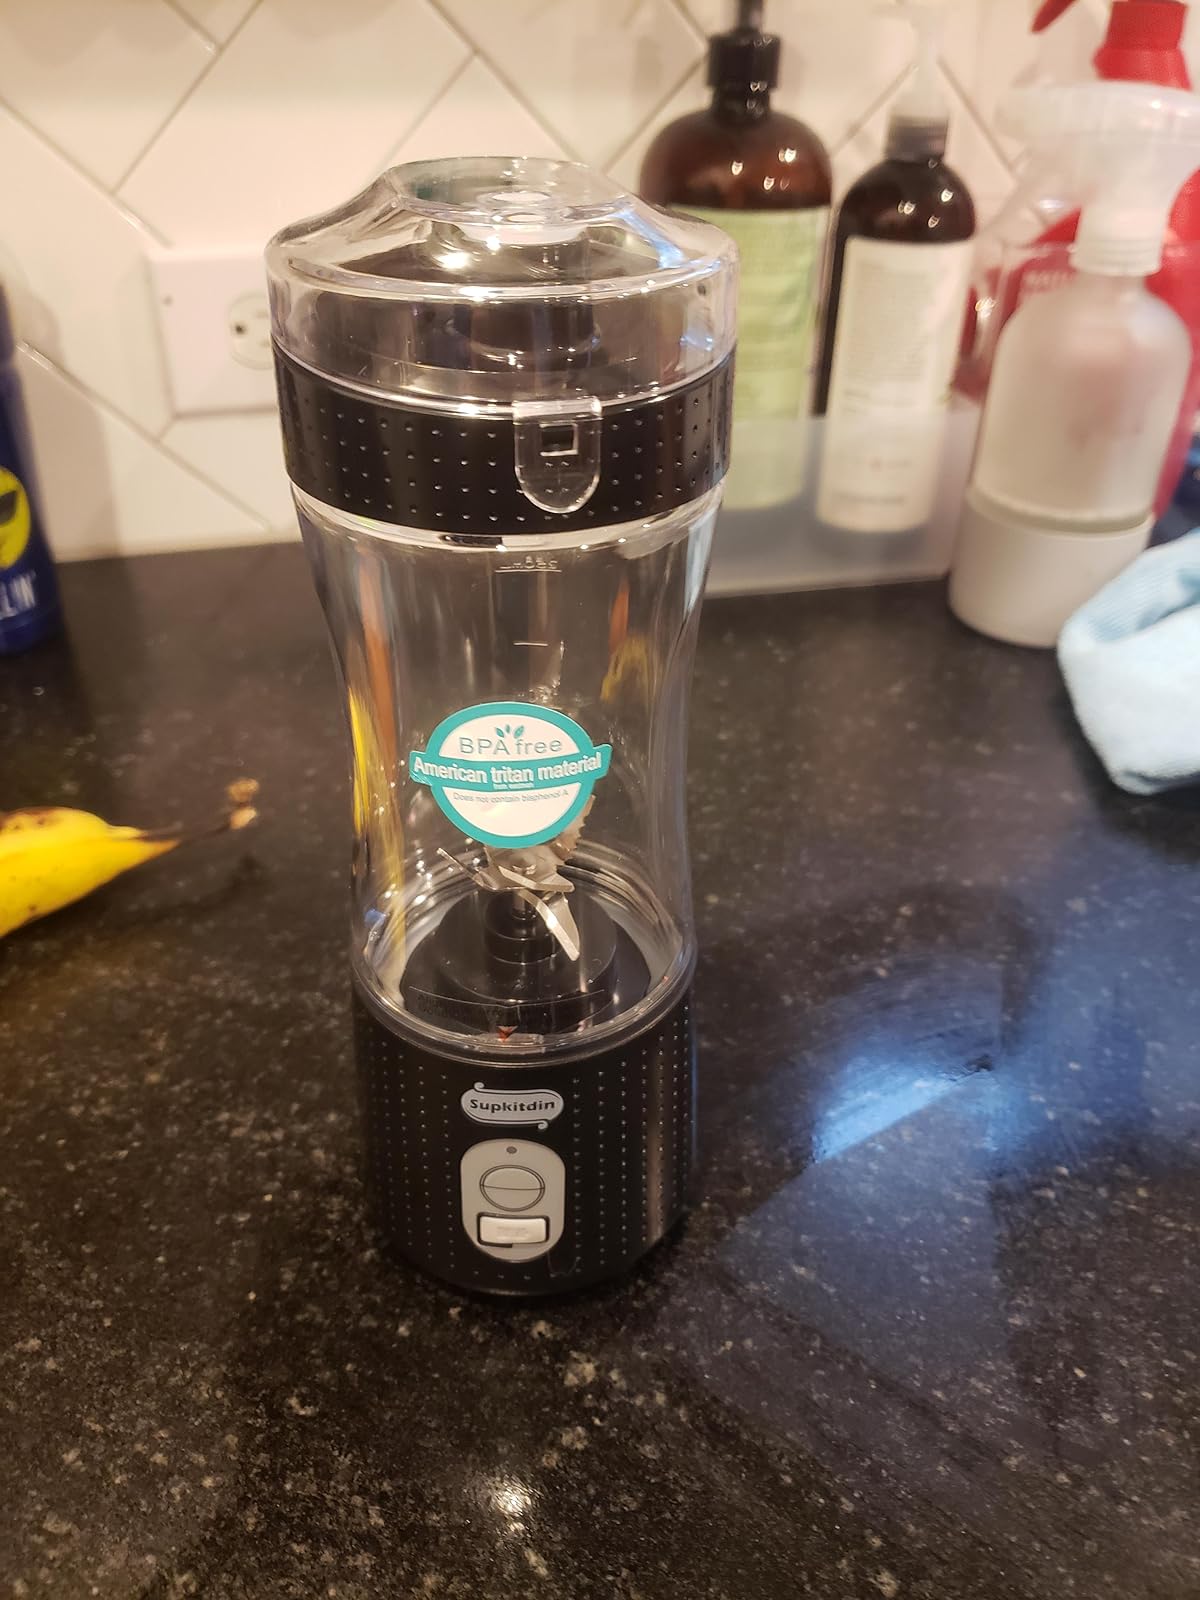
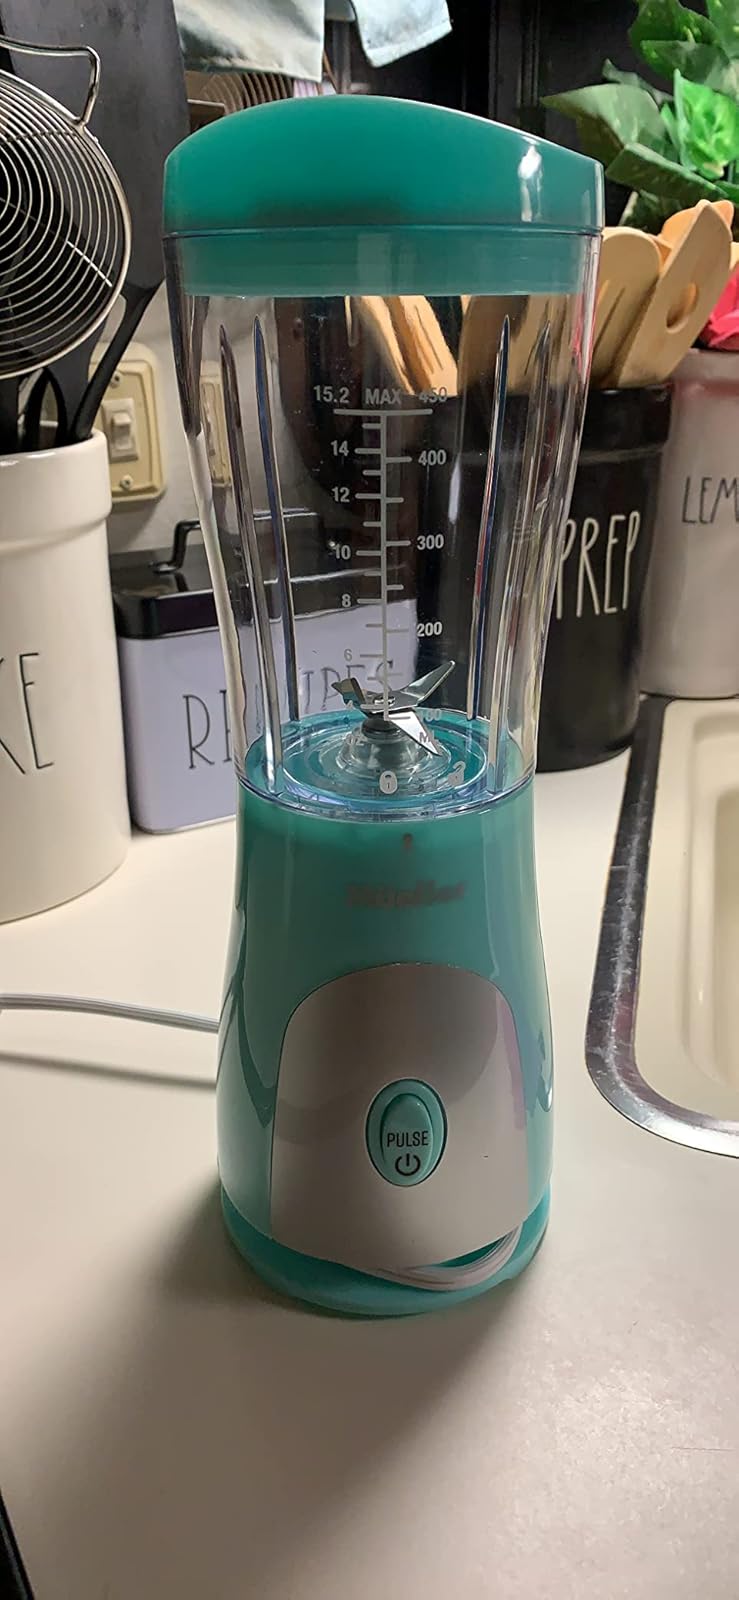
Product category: items_blender
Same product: no